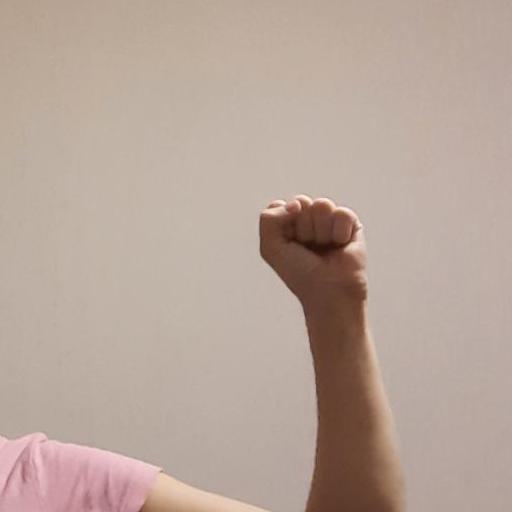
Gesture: fist